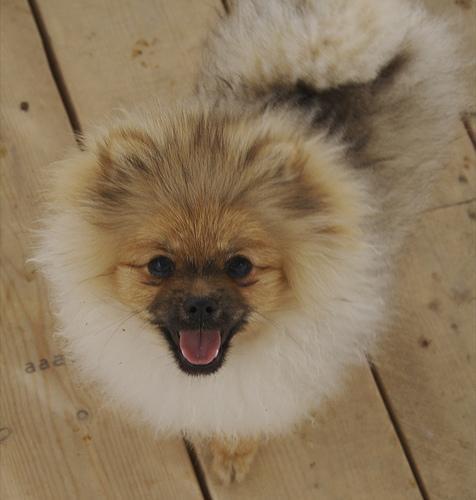
Pomeranian